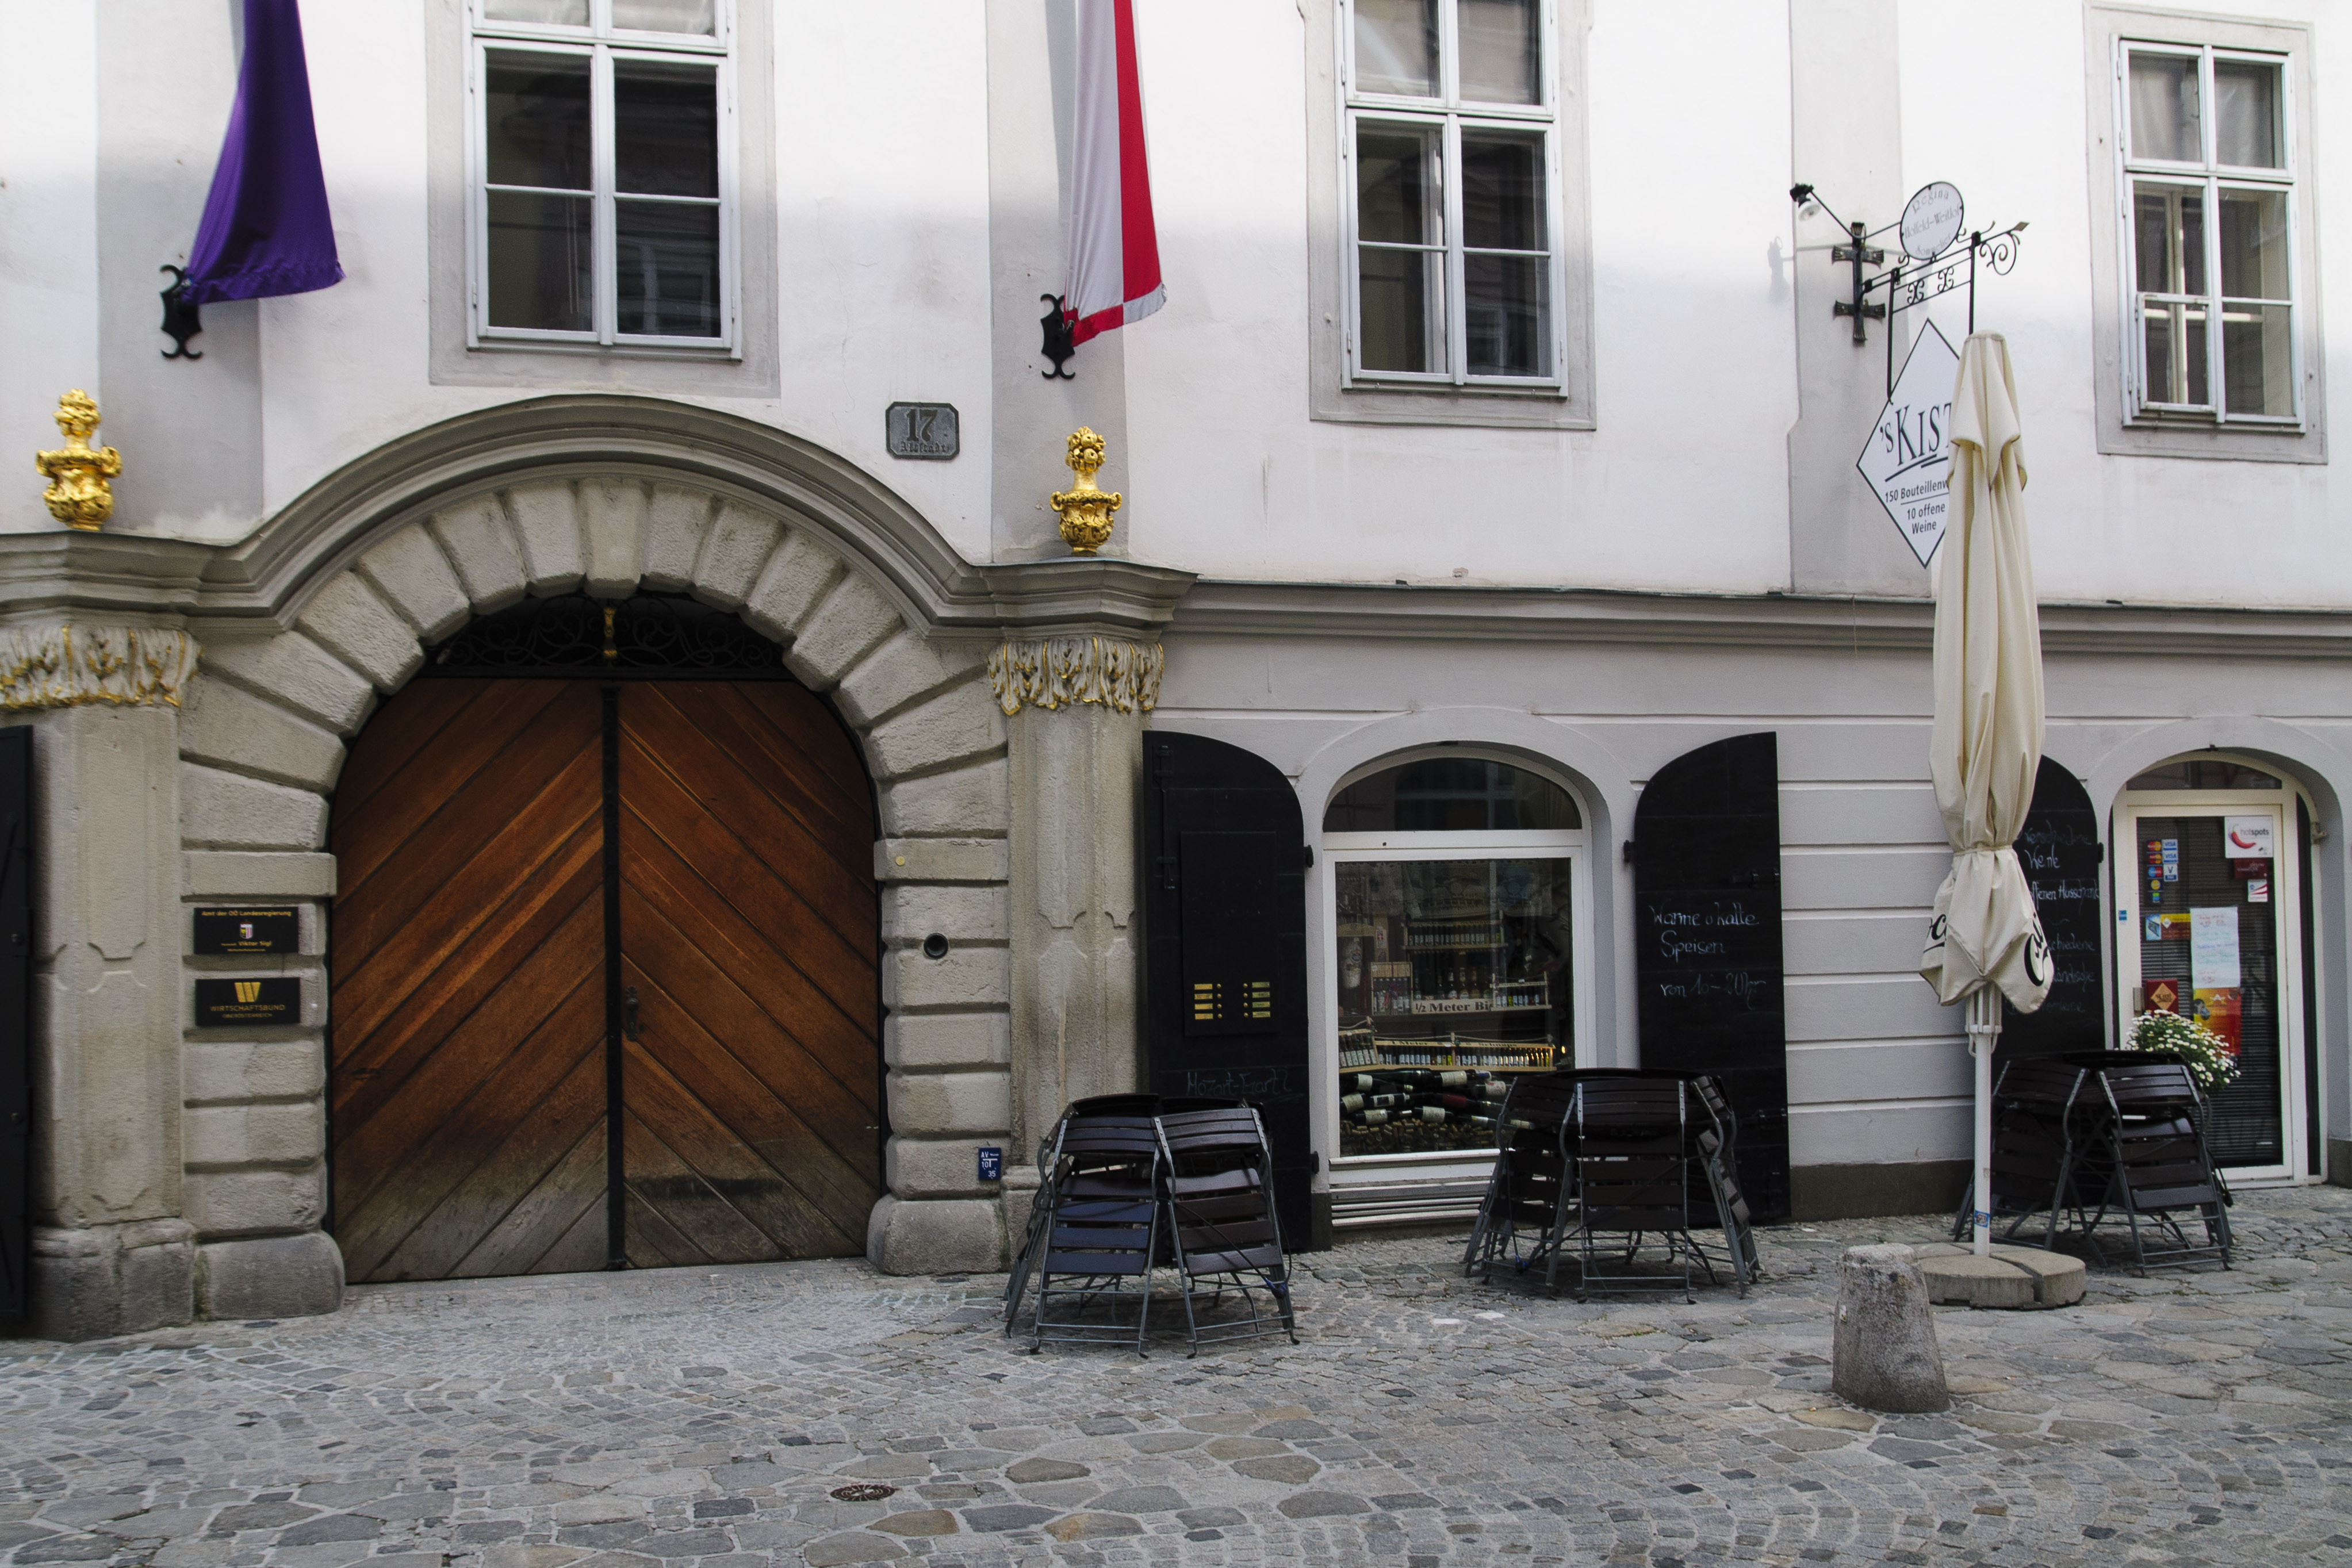
architecture, town, building, home, arch, facade, property, nikon, door, synagogue, estate, d300, linz